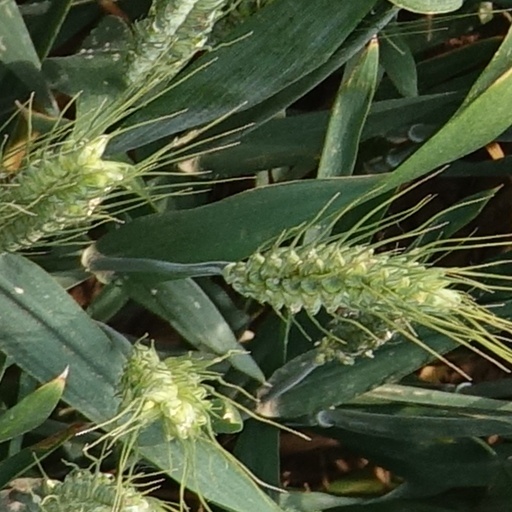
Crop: wheat